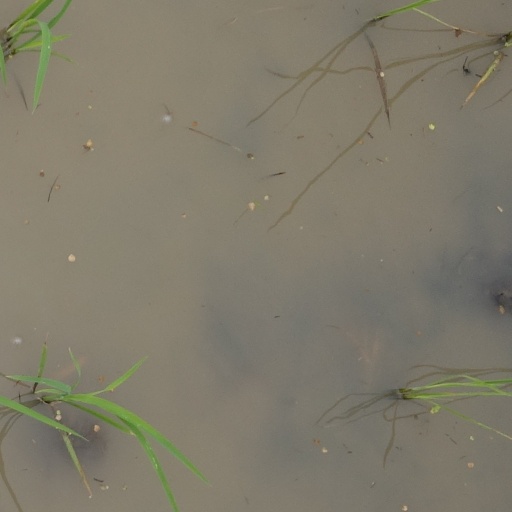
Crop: rice